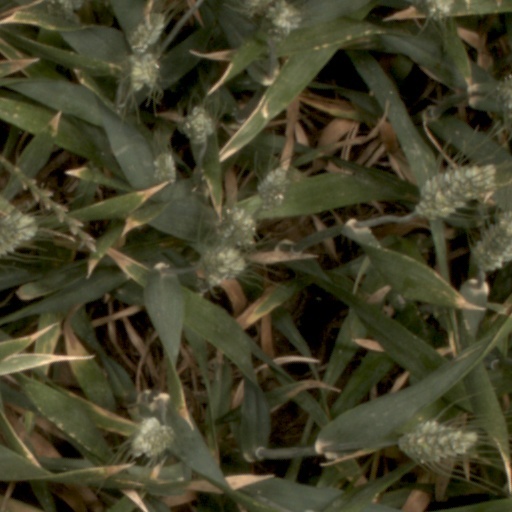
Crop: wheat